Thirsk Road drill hall, Northallerton

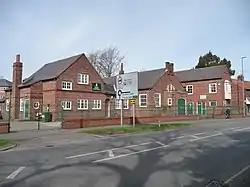
Thirsk Road drill hall

The Thirsk Road drill hall is a former Army Reserve installation in Northallerton, North Yorkshire, England.